Ilminster

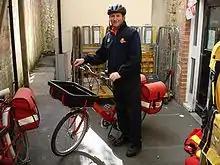
Bicycle messenger of Royal mail in Ilminster

Ilminster is close to the River Isle and the A303 road.